Guardians of the Galaxy (film)

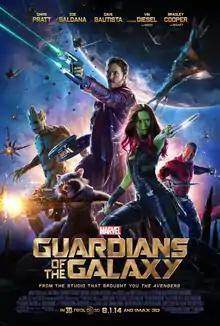
Theatrical release poster

Guardians of the Galaxy (retroactively referred to as Guardians of the Galaxy Vol. 1) is a 2014 American superhero film based on the Marvel Comics superhero team of the same name. Produced by Marvel Studios and distributed by Walt Disney Studios Motion Pictures, it is the 10th film in the Marvel Cinematic Universe (MCU). Directed by James Gunn, who wrote the screenplay with Nicole Perlman, it features an ensemble cast including Chris Pratt, Zoe Saldaña, Dave Bautista, Vin Diesel, and Bradley Cooper as the titular Guardians, along with Lee Pace, Michael Rooker, Karen Gillan, Djimon Hounsou, John C. Reilly, Glenn Close, and Benicio del Toro. In the film, Peter Quill (Pratt) and a group of extraterrestrial criminals go on the run after stealing a powerful artifact.